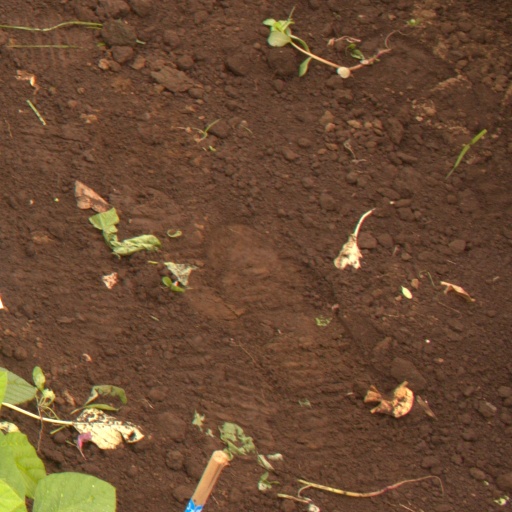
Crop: soybean